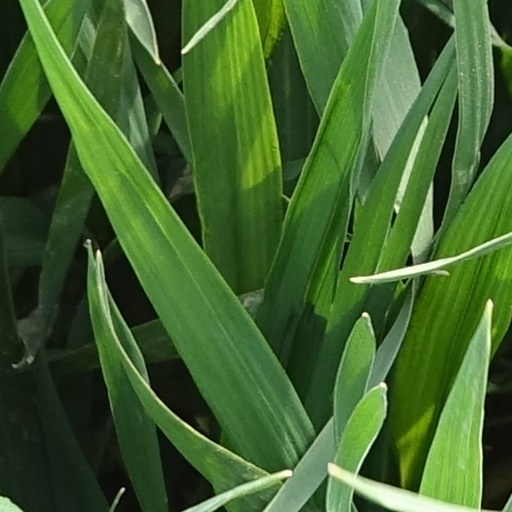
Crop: wheat